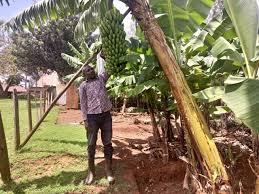
Mwanaume mmoja amesimama karibu na ndizi akiwa anaikagua huenda anataka kuikata atumie nyumbani ama anataka kuiuza.